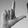
ASL letter: L